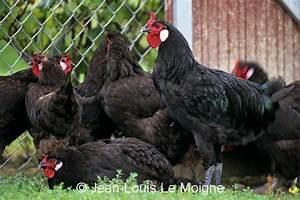
chicken